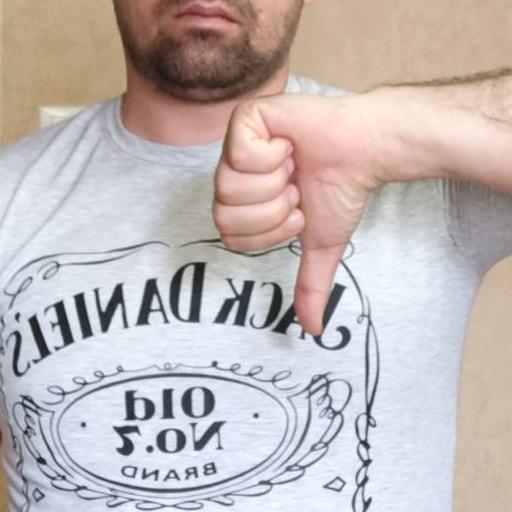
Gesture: dislike